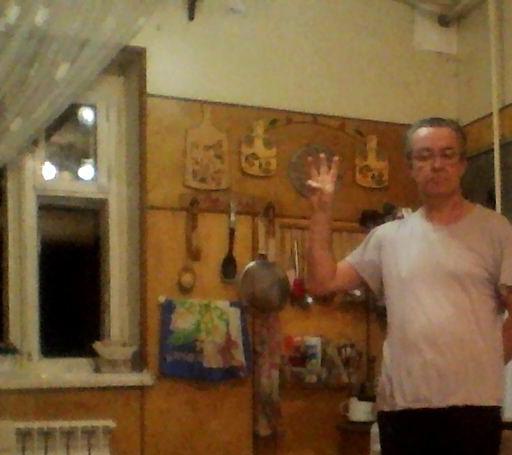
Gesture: three